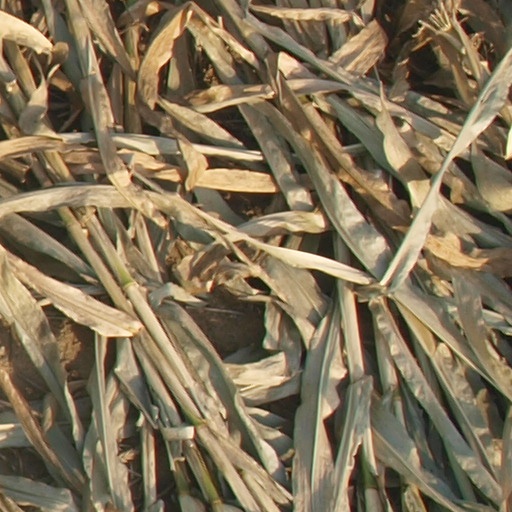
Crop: maize; corn